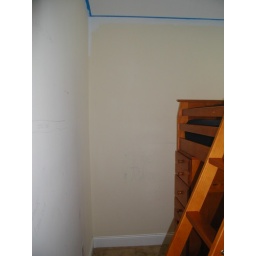
patrick's room, before, back wall and corner by loft bed